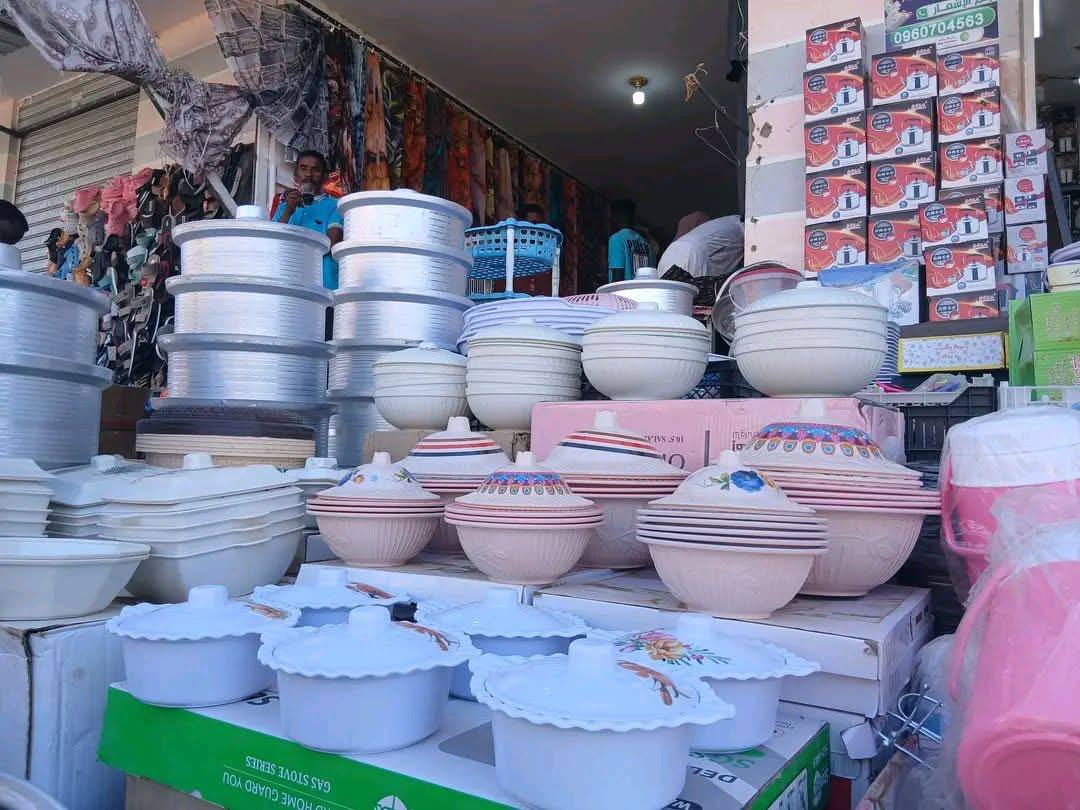
الوصف بالفصحى: أطباق متنوعة بأغطيتها وأواني طهي من الألمنيوم بجانبها حافظات مياه معروضة أمام محلات السوق
الوصف بالعامية السودانية: صحانة مشكلة بغطاياتها و حلل المونيوم جنبهم حفاظات موية قاعدين معروضات قدام محلات السوق
التصنيف: Marketplaces